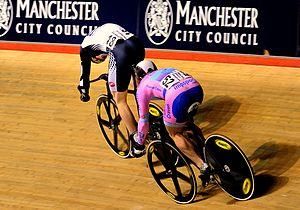
Craig McLean est un coureur cycliste sur piste écossais. Spécialiste de la vitesse, il a été champion du monde de vitesse par équipes en 2002 à Copenhague avec Jamie Staff, Chris Hoy. Au total, il a remporté huit médailles en championnats du monde entre 1999 et 2007, ainsi qu'une médaille d'argent en vitesse par équipes aux Jeux olympiques de 2000 à Sydney avec Chris Hoy et Jason Queally. Il est introduit en 2009 au British Cycling Hall of Fame.
Les championnats de Grande-Bretagne de cyclisme sur piste sont organisés par le British Cycling.